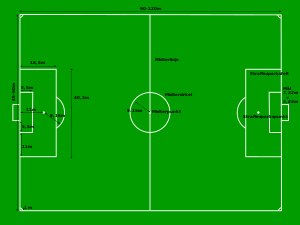
Fodbold / Regler / Bane
Standardmålinger for en bane
Fodbold er en holdsport spillet af to hold á 11 spillere, som bruger en bold. Spillet betragtes som den mest udbredte sport i verden og spilles på en rektangulær bane af naturgræs eller kunstgræs. Meningen med spillet er at score ved at få bolden ind i modstanderens mål. Ingen spillere må røre bolden med hænderne inden for banens afmærkede område udover målmændene, der har tilladelse til at spille bolden med hænderne i eget felt. Resten af holdet bruger oftest fødderne til at spille bolden, nogle gange med deres torso eller hoved for at få fat i bolden i luften. Holdet, der har scoret flest mål ved fodboldkampens afslutning, vinder. Hvis stillingen er lige ved spillets afslutning, er fodboldkampen endt uafgjort. I nogle konkurrencer, hvor der skal findes en vinder, kan der blive forlænget spilletid og/eller en straffesparkskonkurrence.